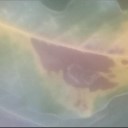
Label: Leaf_rust